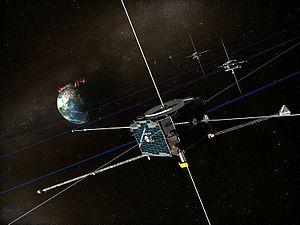
Time History of Events and Macroscale Interactions during Substorms, en abrégé THEMIS, est une mission de la NASA constituée de cinq petits satellites chargés d'étudier les décharges d'énergie dans la magnétosphère terrestre à l'origine des aurores polaires. Les satellites THEMIS ont été lancés le 17 février 2007 par une fusée Delta II. THEMIS fait partie du programme Explorer qui rassemble des missions scientifiques. C'est la cinquième mission de taille moyenne du programme.
Cet article présente la liste des sondes spatiales envoyées vers les objets du système solaire, y compris celles qui ont échoué. Les simples survols lors de manœuvres d'assistance gravitationnelle et les projets confirmés de futures missions sont également recensés, mais pas les projets de missions spatiales annulés ou non confirmés.